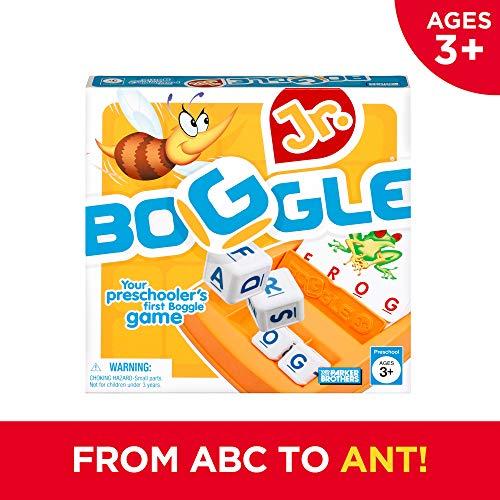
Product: Boggle Junior, Preschool Game, First Boggle Game, Ages 3 and up (Amazon Exclusive)
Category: Toys & Games | Games & Accessories | Board Games
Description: GAME FOR PARENTS TO PLAY WITH THEIR KIDS: Your child wants to have fun Designed for 1-2 players, adults, and children have been playing the Boggle Jr. game together for more than a decade.
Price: $14.94
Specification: ProductDimensions:2x10.5x10.5inches|ItemWeight:1.1pounds|ShippingWeight:2pounds(Viewshippingratesandpolicies)|DomesticShipping:ItemcanbeshippedwithinU.S.|InternationalShipping:ThisitemcanbeshippedtoselectcountriesoutsideoftheU.S.LearnMore|ASIN:B00000IWD4|Itemmodelnumber:00456|Manufacturerrecommendedage:3yearsandup|Discontinuedbymanufacturer:Yes